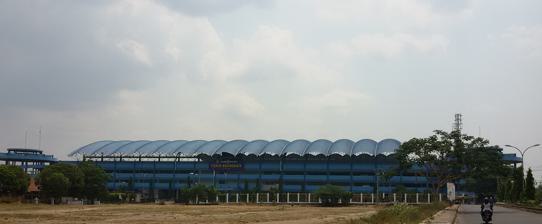
Building: Maguwoharjo Stadium
Country: Indonesia
Year built: 2007
Football stadium in Sleman, Indonesia Stadion Maguwoharjo Javanese : ꦱꦼꦠꦝꦶꦪꦺꦴꦤ꧀ꦩꦒꦸꦮꦲꦂꦗ Setadhiyon Maguwaharja Little San Siro Indonesian San Siro Full name Stadion Maguwoharjo Sleman Location Maguwoharjo, Sleman Regency , Special Region of Yogyakarta Coordinates 7°45′02″S 110°25′06″E / 7.7505°S 110.4182°E / -7.7505; 110.4182 Owner Government of Sleman Regency Operator PSS Sleman Capacity 35,000 (2007-2023) 20,594 (2024-present) Surface Manila grass Construction Built 2005 Opened 2007 Renovated 2023-2024 Tenants PSS Sleman (2007–present) RANS Nusantara (2023) Maguwoharjo Stadium a.k.a. “Little San Siro " or “Indonesian San Siro" , is a football stadium in Sleman Regency , Special Region of Yogyakarta , Indonesia . It is the home of PSS Sleman. The stadium has capacity of 20,594, and is located 9 kilometers away from the Adisucipto International Airport . History Stadium entrance Inside the stadium Maguwoharjo Stadium was built in 2005 until 2007. It was owned by the Government of Sleman Regency . It is mostly used for football matches and it is the home of Liga 1 club PSS Sleman . In December 2023, Maguwoharjo Stadium was renovated by the Ministry of Public Works (Indonesia) , the rehabilitation and renovation of this stadium is expected to create high-quality sports facilities and infrastructure in accordance with FIFA standards for the comfort of players and spectators during the match. The stadium capacity was reduced after the renovation with the addition of single seats from a capacity of 35,000 to 20,594. The stadium renovation is targeted for completion in December 2024. International matches Date Competition Team Res Team Crowd 9 September 2014 International Friendly Indonesia 0–0 Yemen N/A 4 November 2016 International Friendly Indonesia 2–2 Vietnam 22,167 13 June 2017 International Friendly Indonesia 0–0 Puerto Rico 16,592 Indonesia League  Selection Date Time (UTC+7) Team #1 Score Team #2 11 January 2018 18:30 Indonesia 0 – 6 Iceland 2022 AFF U-16 Youth Championship Date Round Team Score Team Crowd 31 July 2022 Group stage Indonesia 2 –0 Philippines 1,439 3 August 2022 Group stage Singapore 0– 9 Indonesia 1,759 6 August 2022 Group stage Indonesia 2 –1 Vietnam 10 August 2022 Semi-finals Indonesia ( p ) 1(5) –1(4) Myanmar 12 August 2022 Final Vietnam 0– 1 Indonesia 22,579 Notes